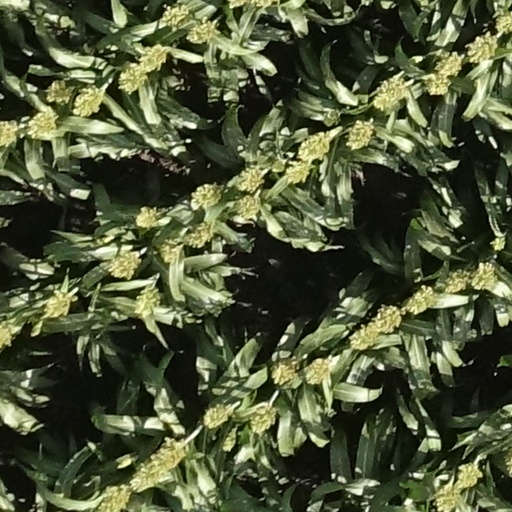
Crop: sorghum